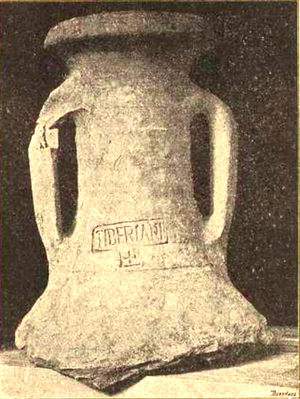
Camille Jullian, Fouilles dans le quartier Saint-Seurin ː col d'amphore avec marque de fabrique à la croix, 1897.
La nécropole de Saint-Seurin est un monument de Bordeaux, en France, classé au titre des monuments historiques situé sur l'actuelle place des Martyrs de la Résistance à l'emplacement de la collégiale médiévale de Saint-Seurin. La collégiale de Saint-Seurin est occupée par cette nécropole depuis la fin de l'Antiquité. Cet édifice, qui est l'un des plus anciens vestiges de la ville de Bordeaux, constitue un précieux témoignage de son histoire et des bouleversements profonds qu'elle a connus au cours des siècles.